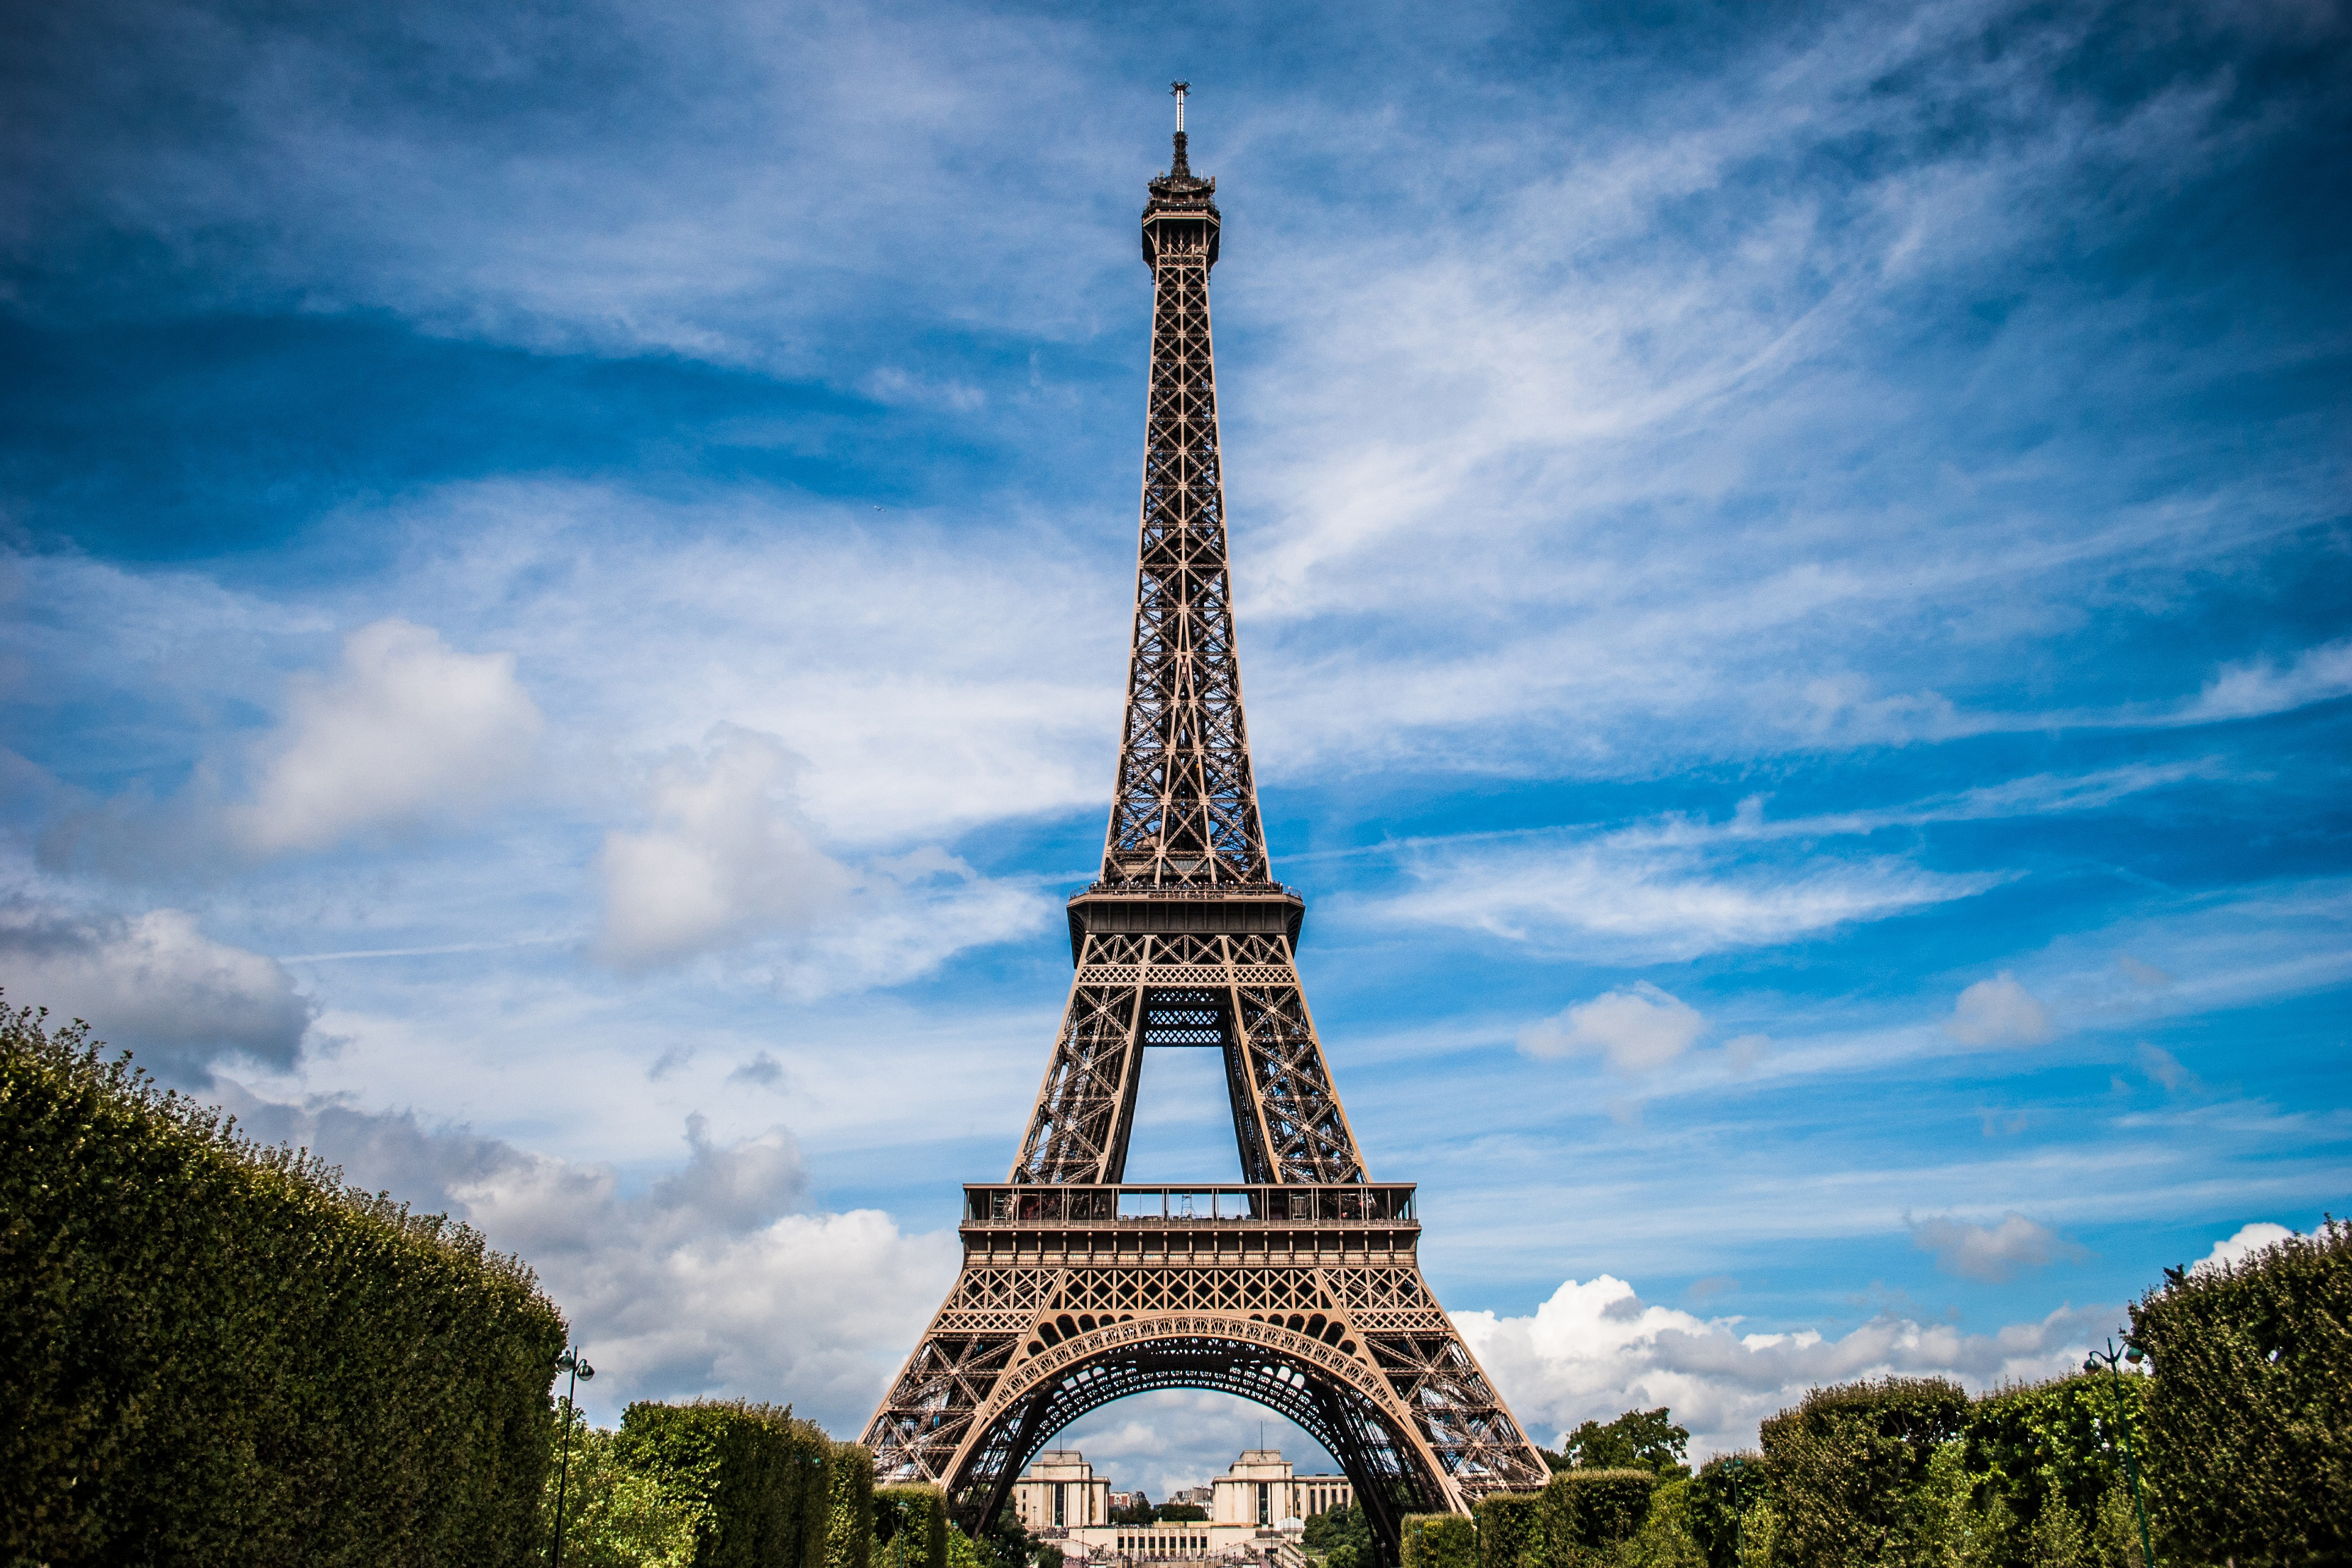
landmark, tower, sky, spire, blue, cloud, architecture, monument, tourist attraction, tourism, national historic landmark, building, tree, steeple, city, photography, vacation, meteorological phenomenon, metropolis